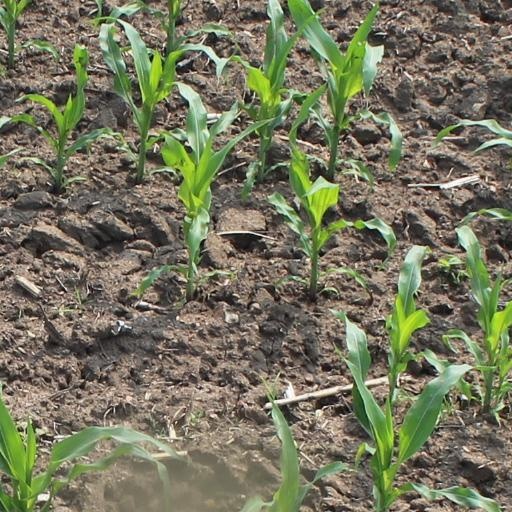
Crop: maize; corn